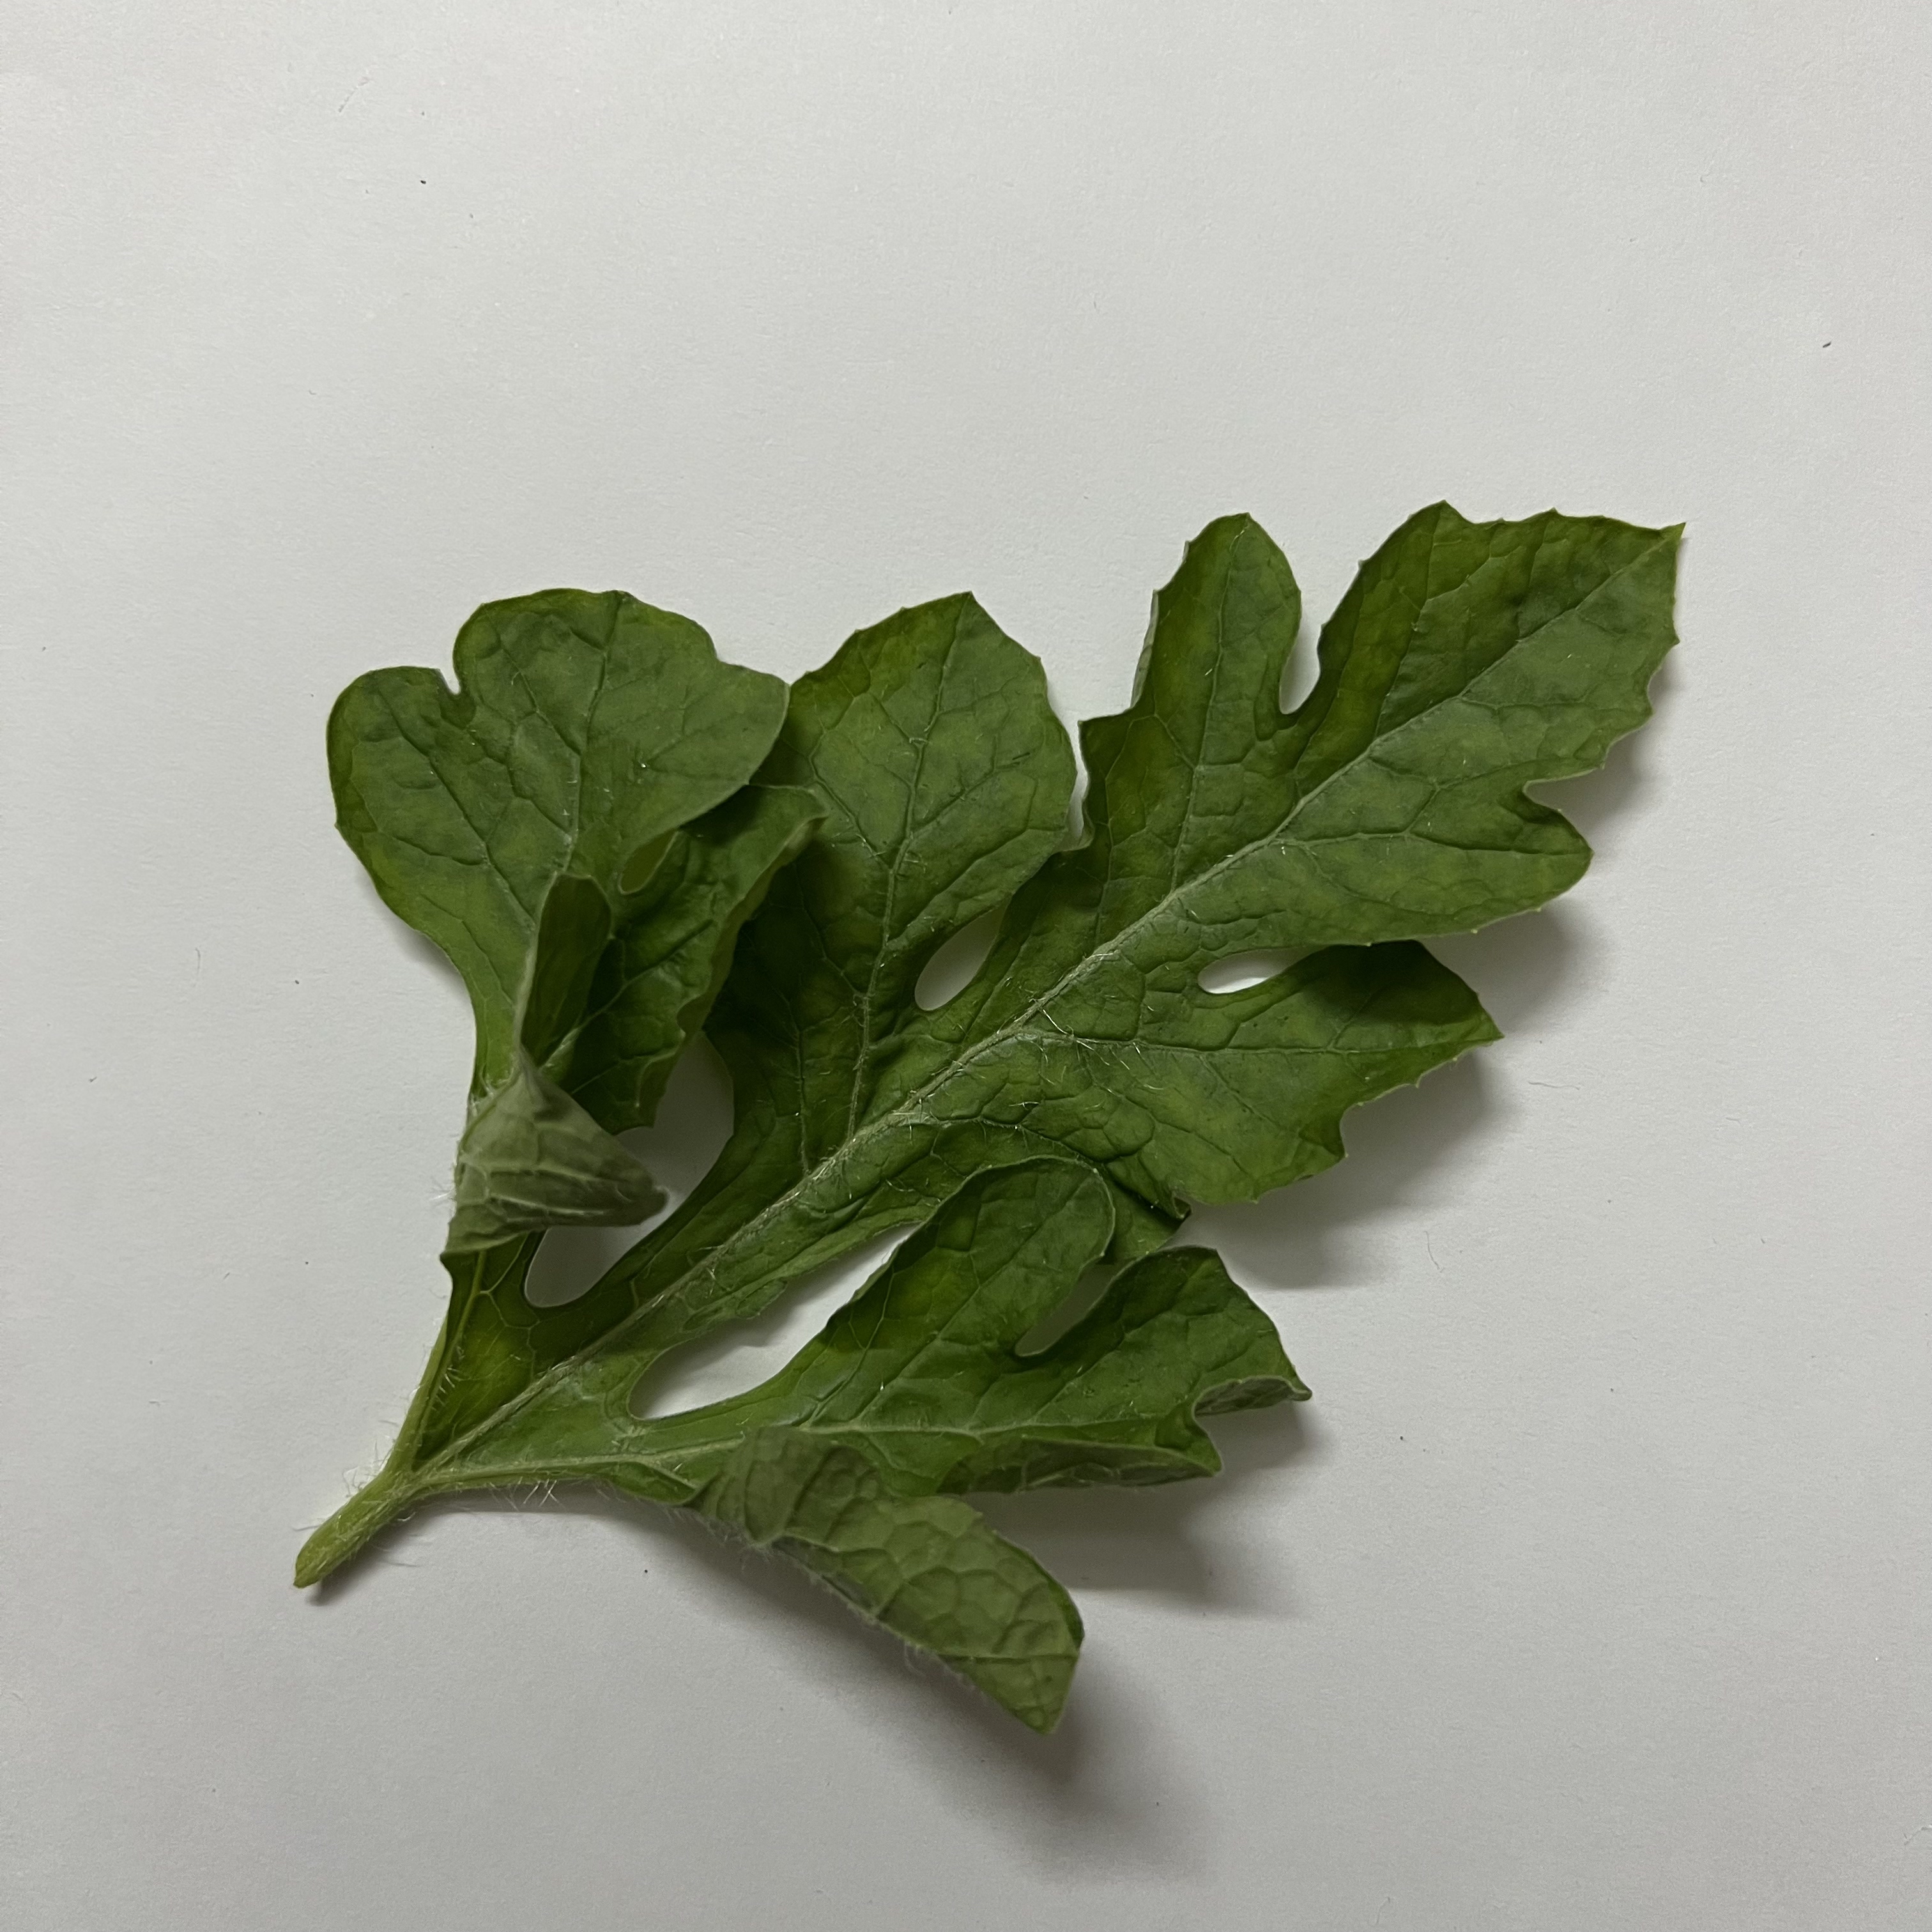
Label: Healthy